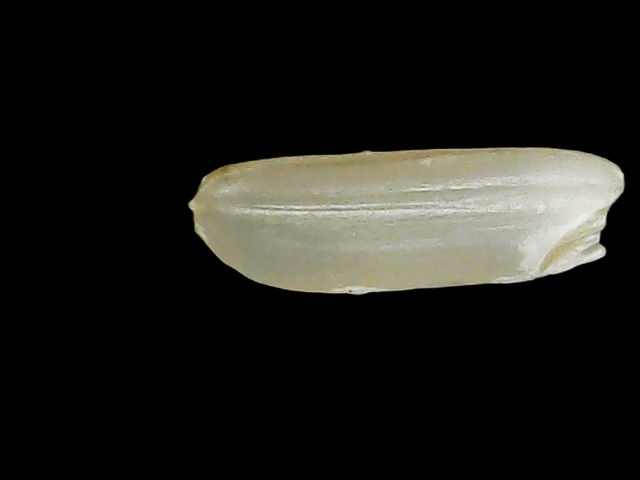
Rice variety: Binadhan7